Ambrosini SAI.10

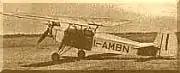
SAI.10 "Grifone"

The Ambrosini SAI.10 "Grifone" ("Griffon") was a military trainer aircraft produced in small numbers for the Italian Regia Aeronautica early in World War II.